101 California Street

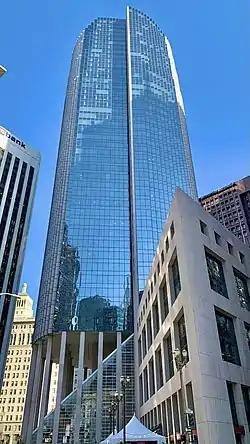
In 2021

101 California Street is a 48-story office skyscraper completed in 1982 in the Financial District of San Francisco, California. The tower, providing of office space, is bounded by California, Davis, Front, and Pine Streets near Market Street.